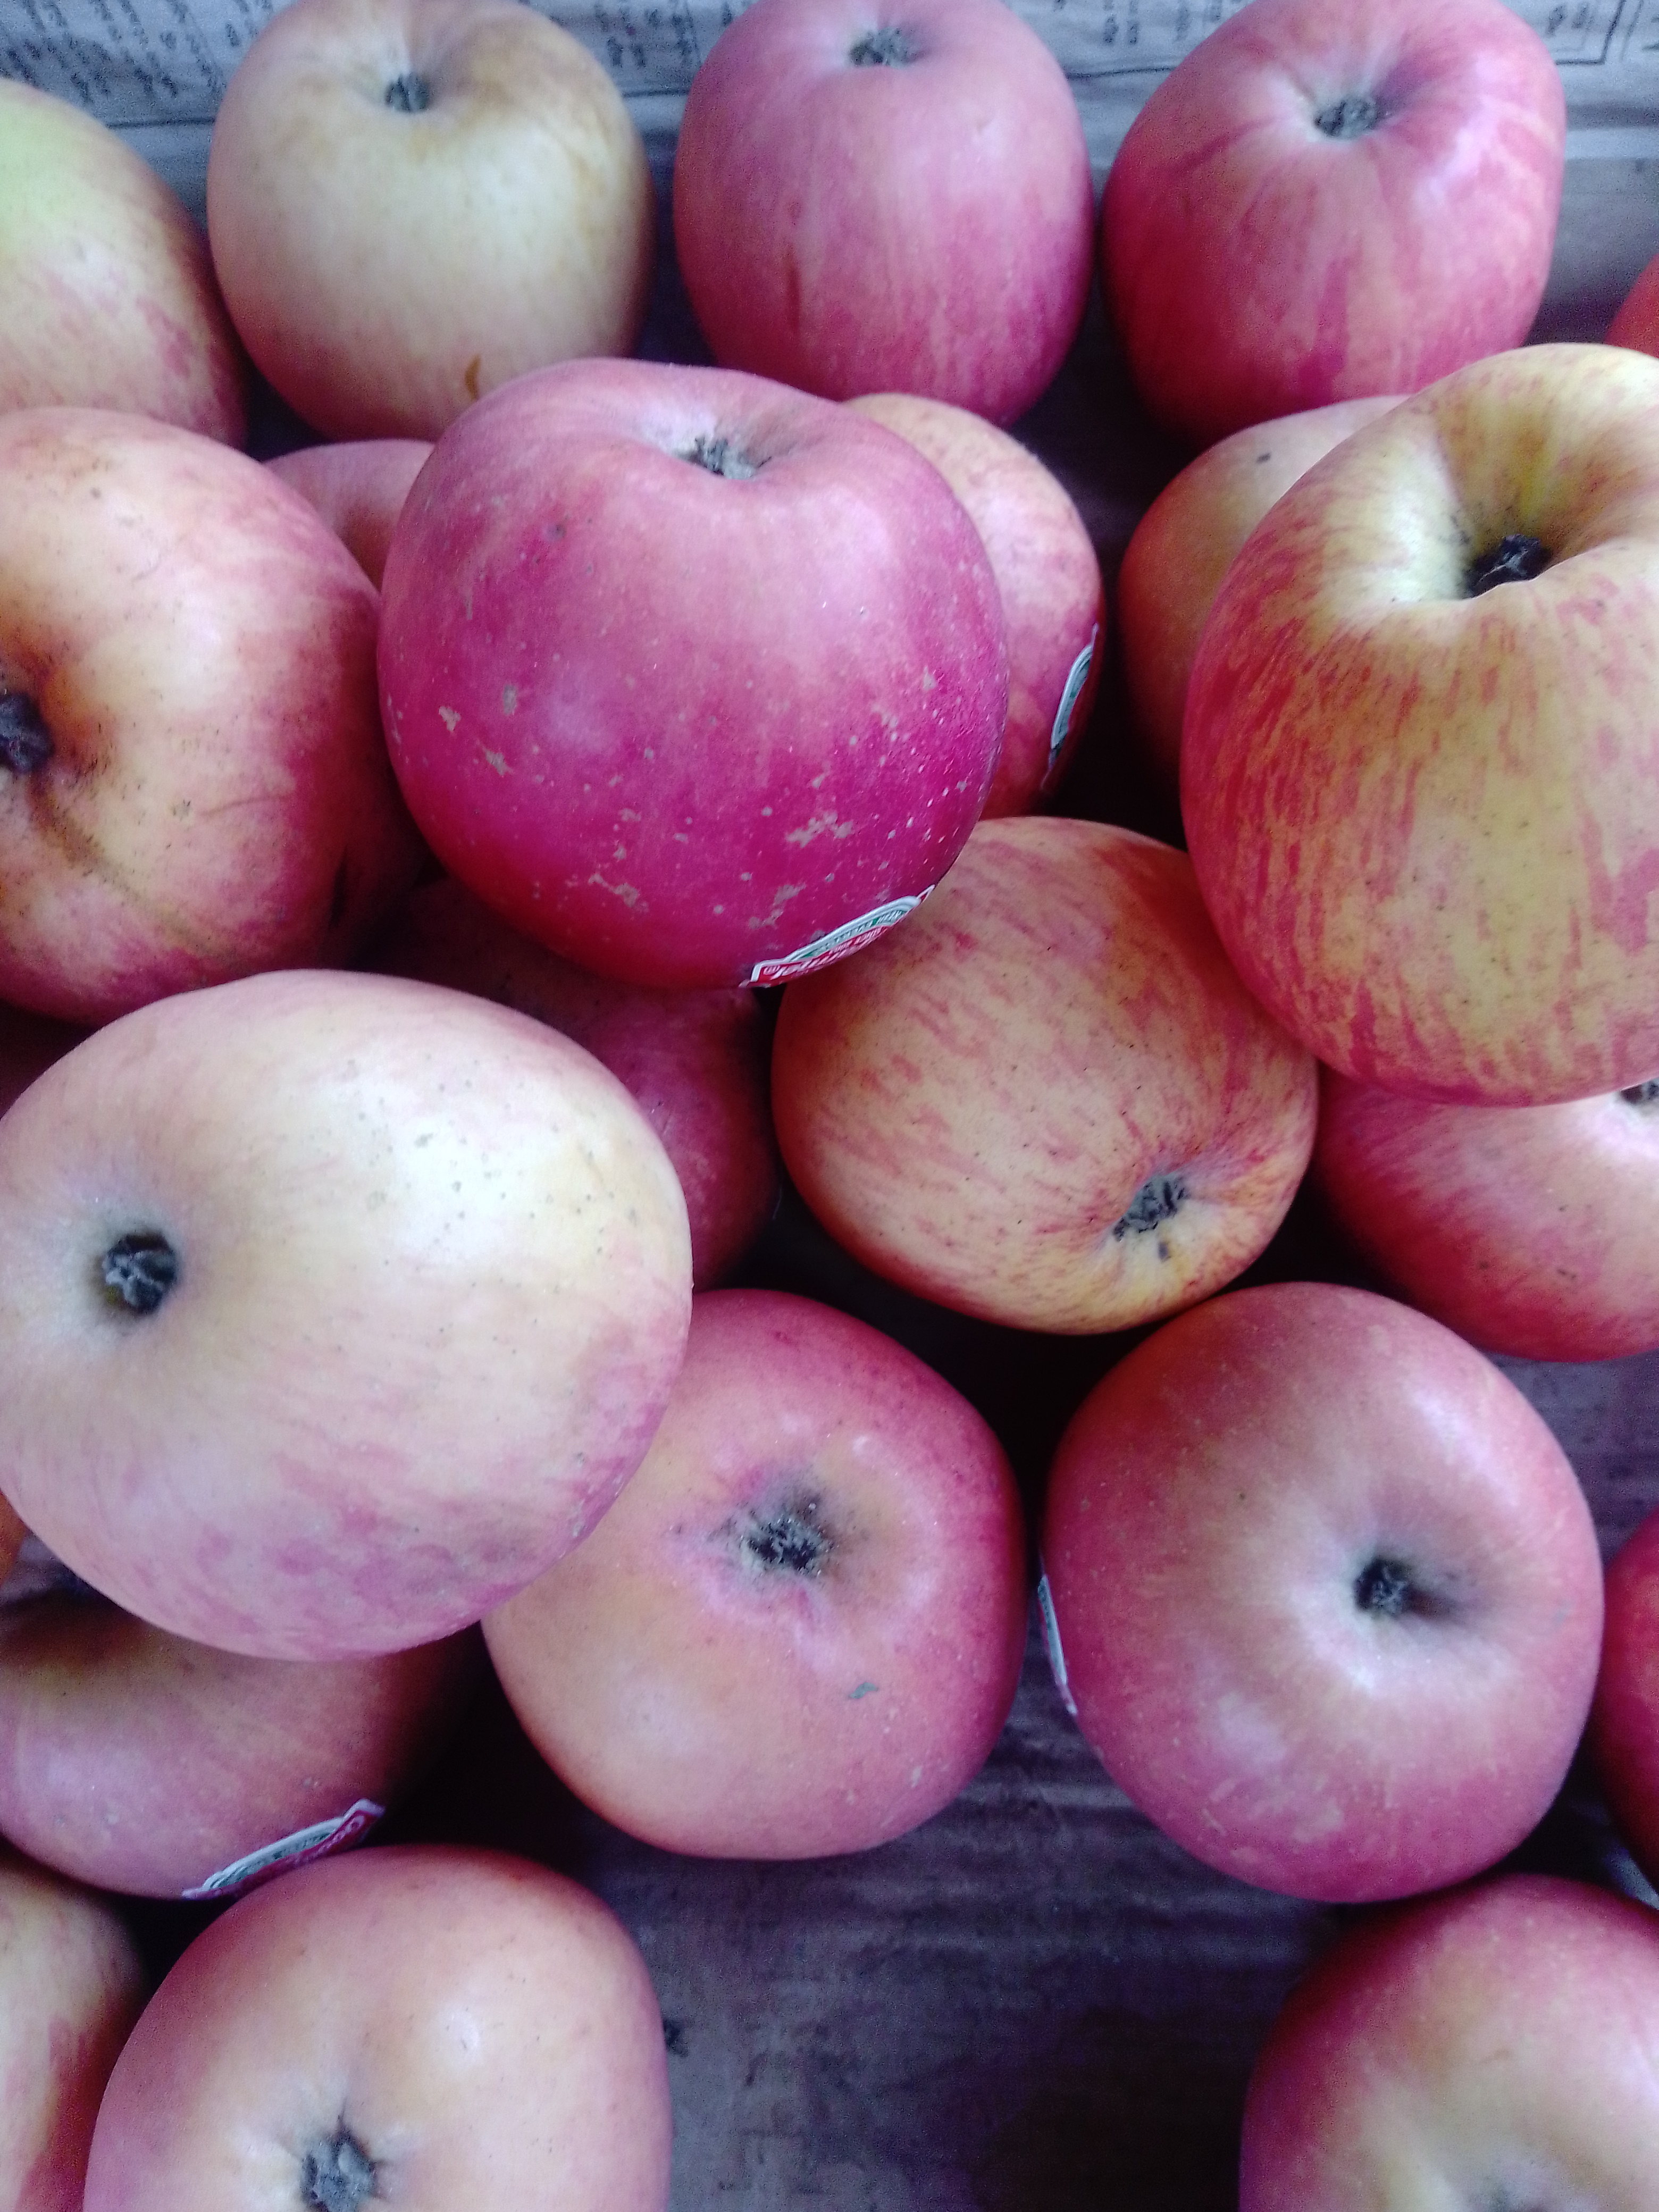
Fruit: apple
Condition: fresh